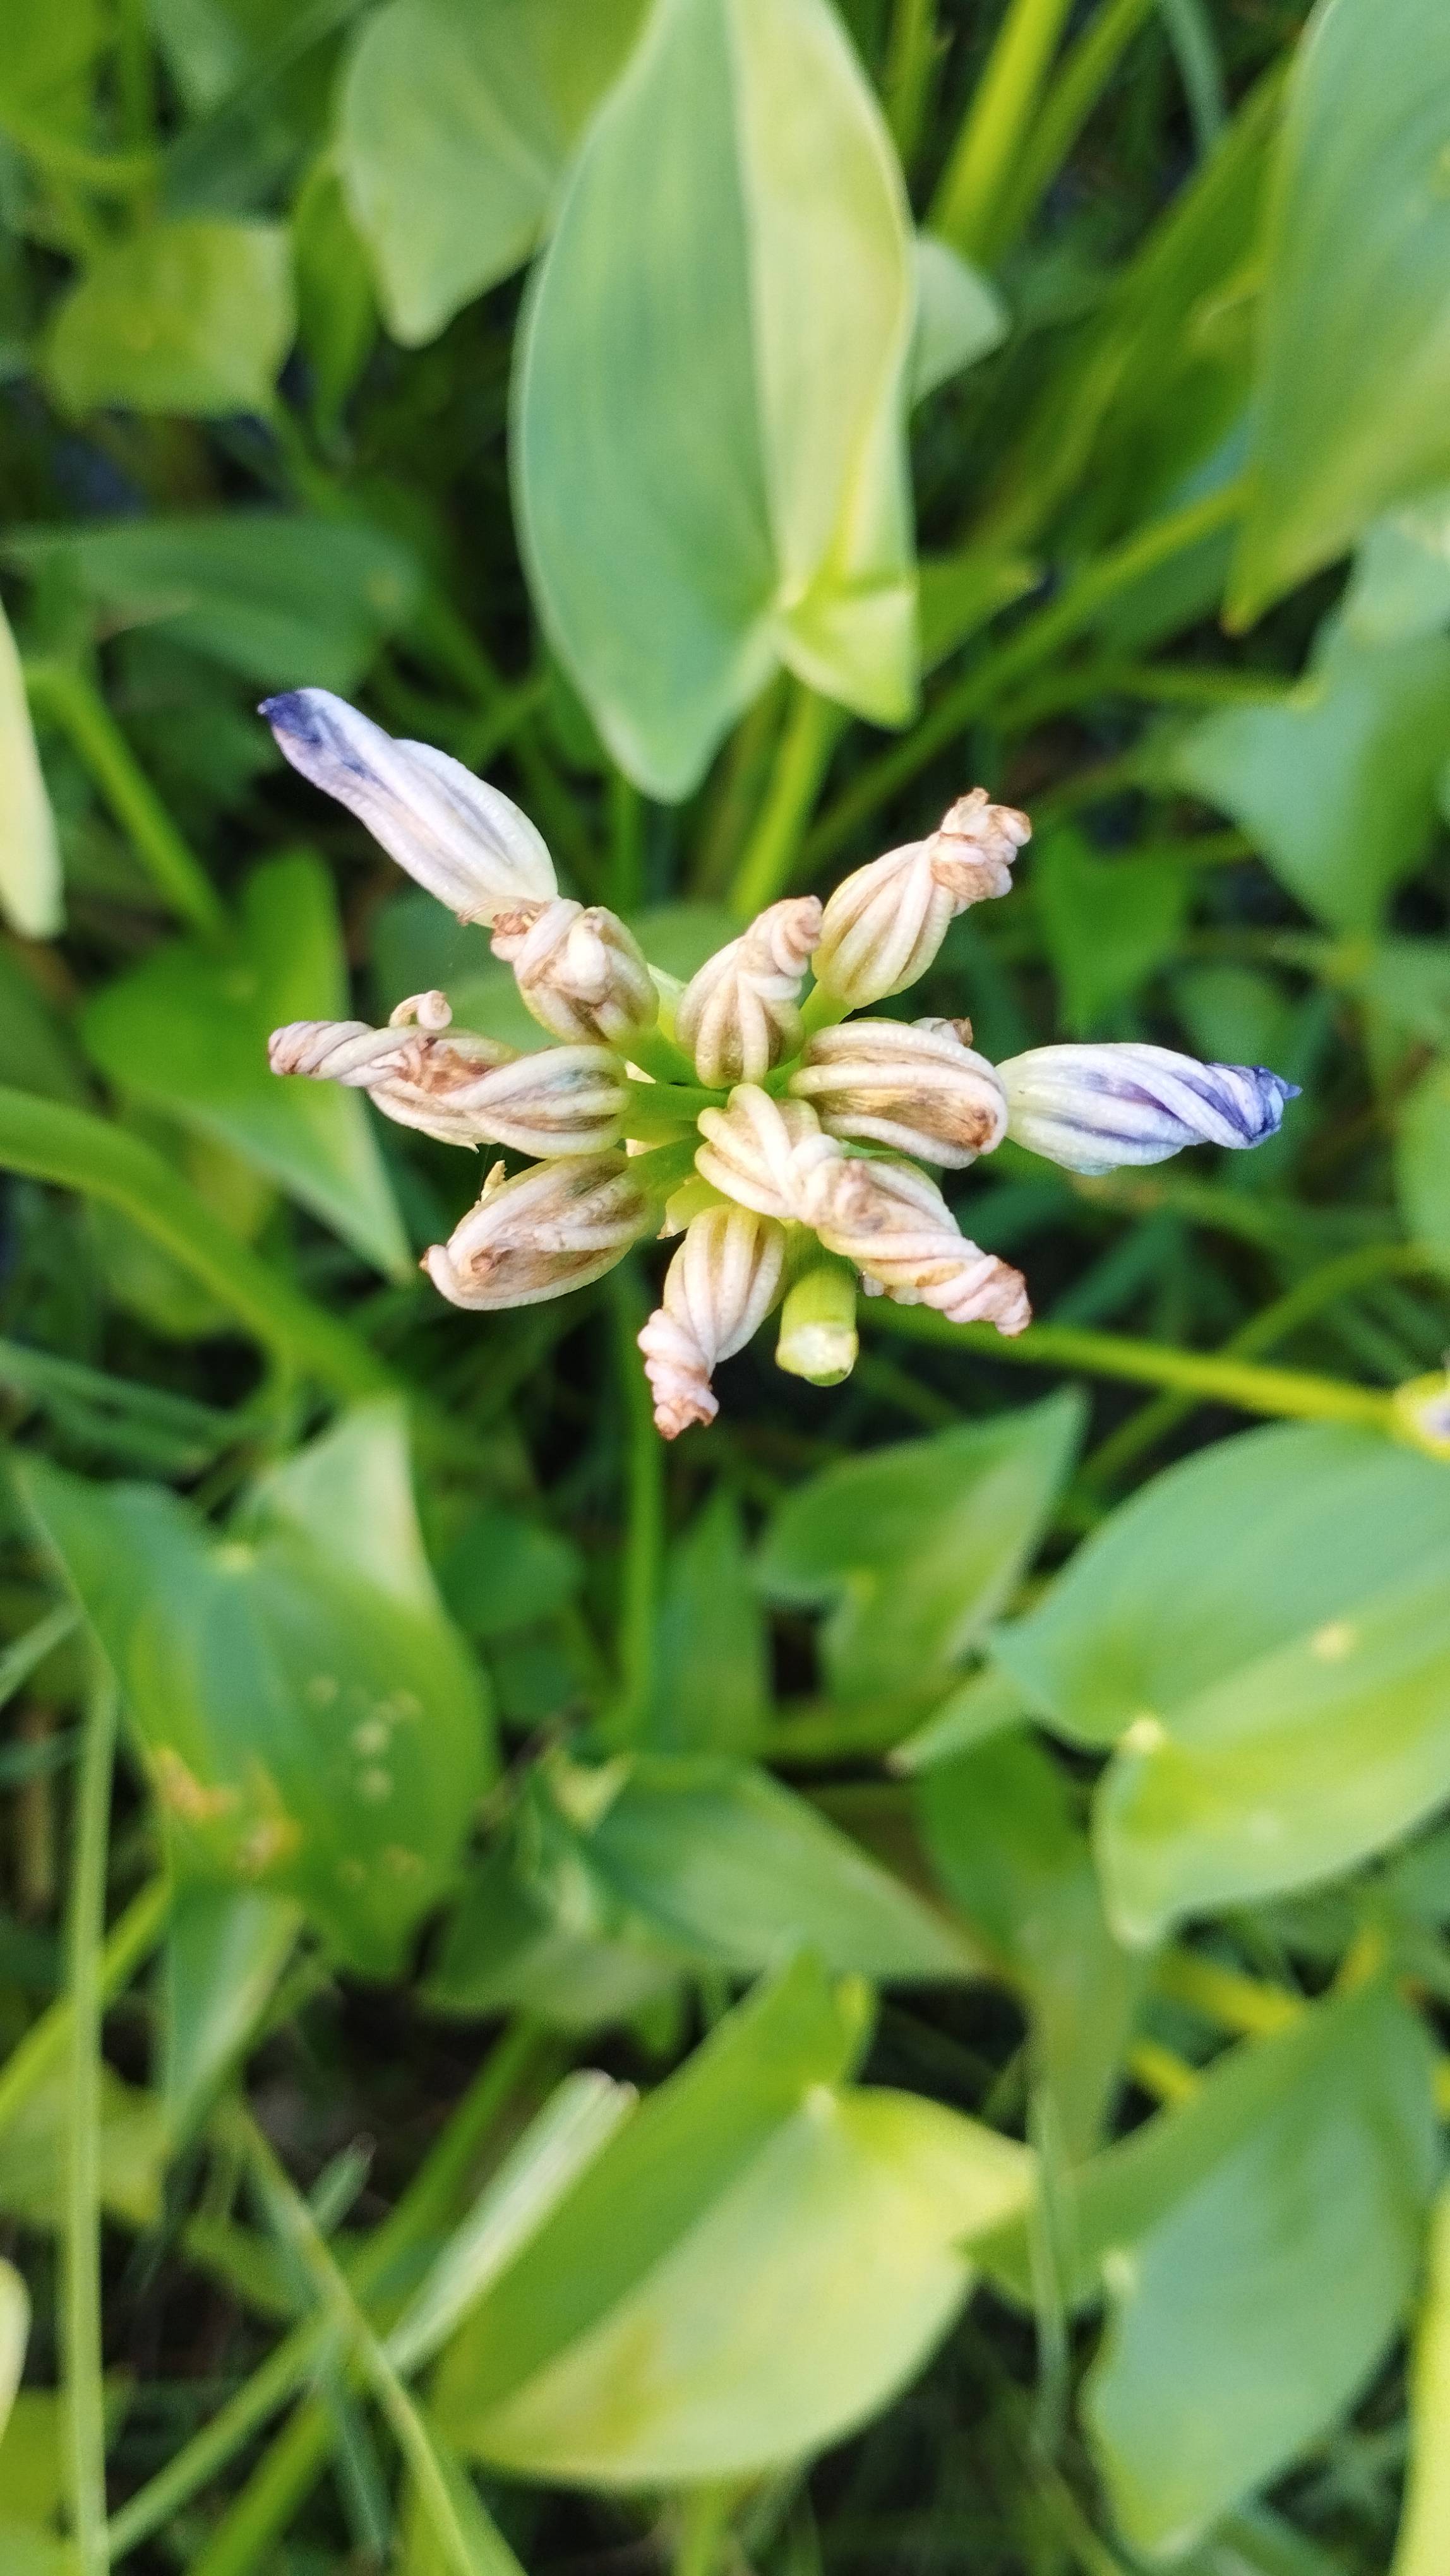
Species: Heartleaf False Pickerelweed (Monochoria korsakowii)